Call of the Night

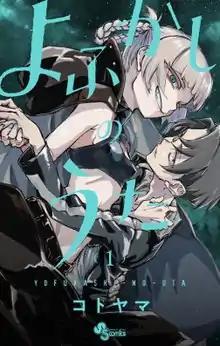
First volume cover, featuring

is a Japanese manga series written and illustrated by . It was serialized in Shogakukan's manga magazine "Weekly Shōnen Sunday" from August 2019 to January 2024. In North America, the manga is licensed for English release by Viz Media. An anime television series adaptation produced by Liden Films aired from July to September 2022 on Fuji TV's Noitamina programming block. A second season premiered in July 2025.